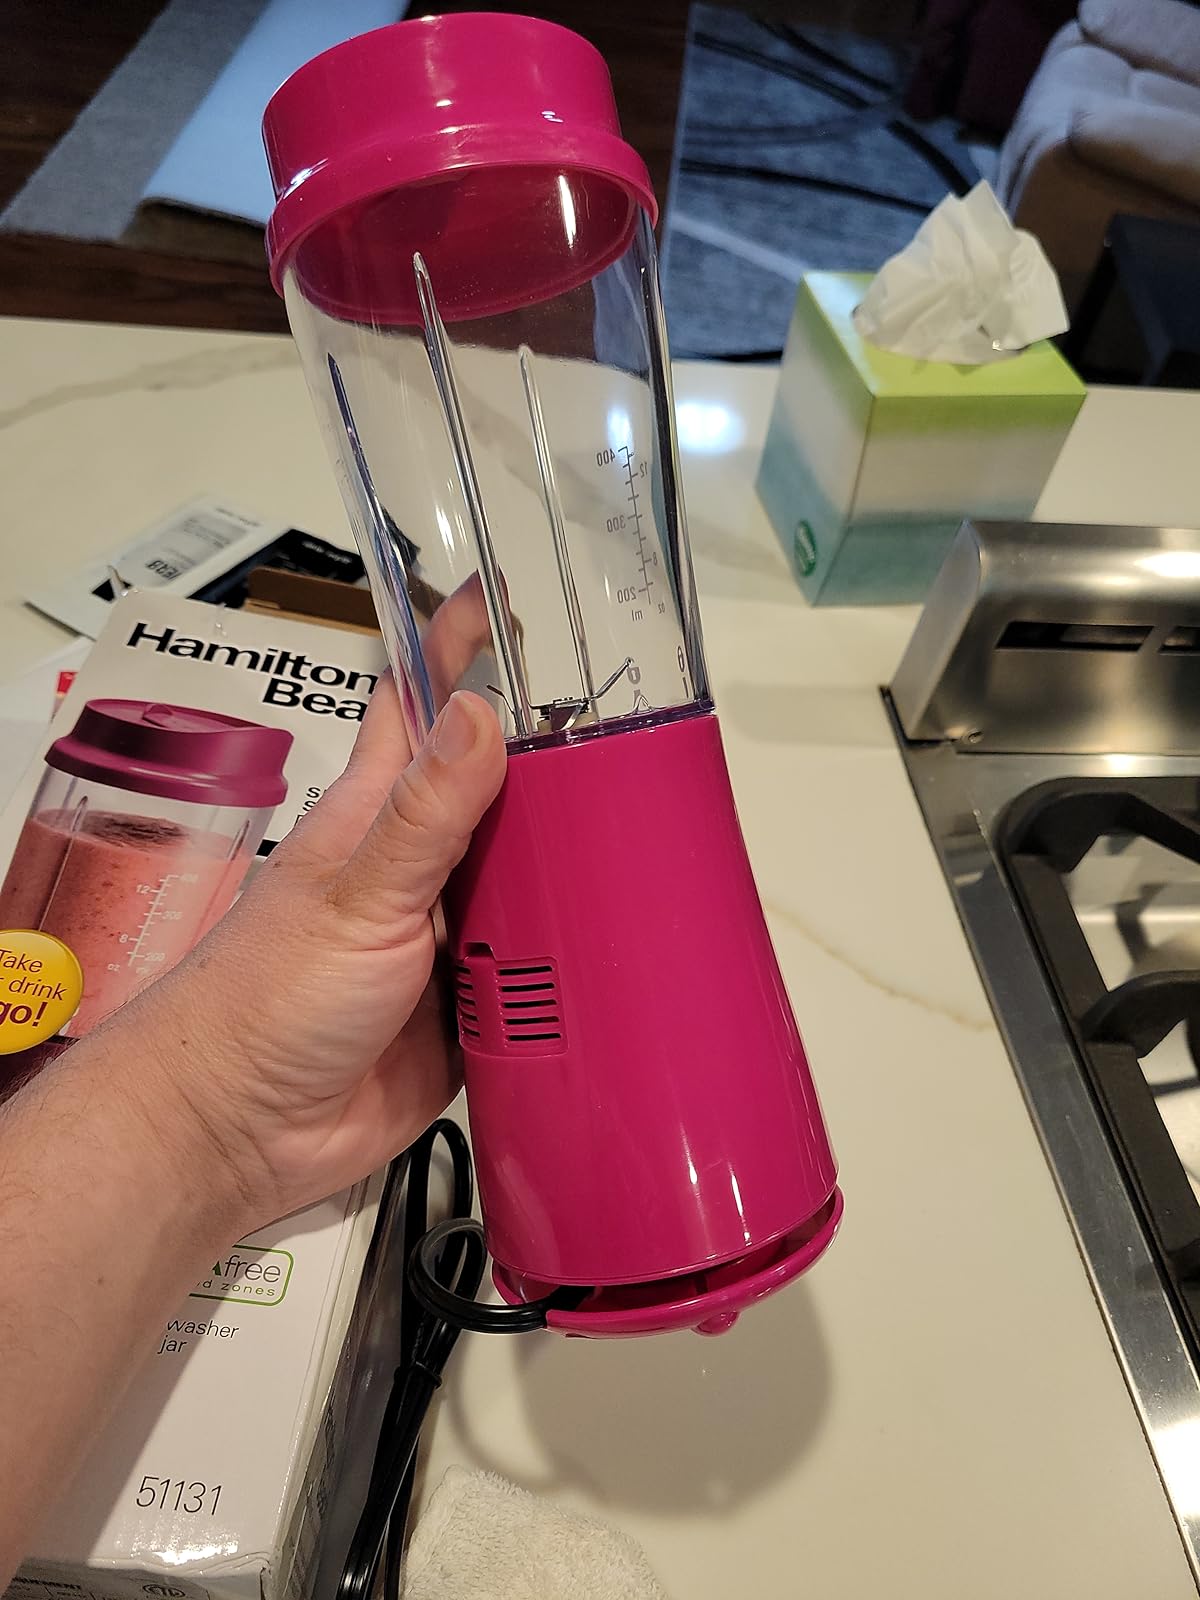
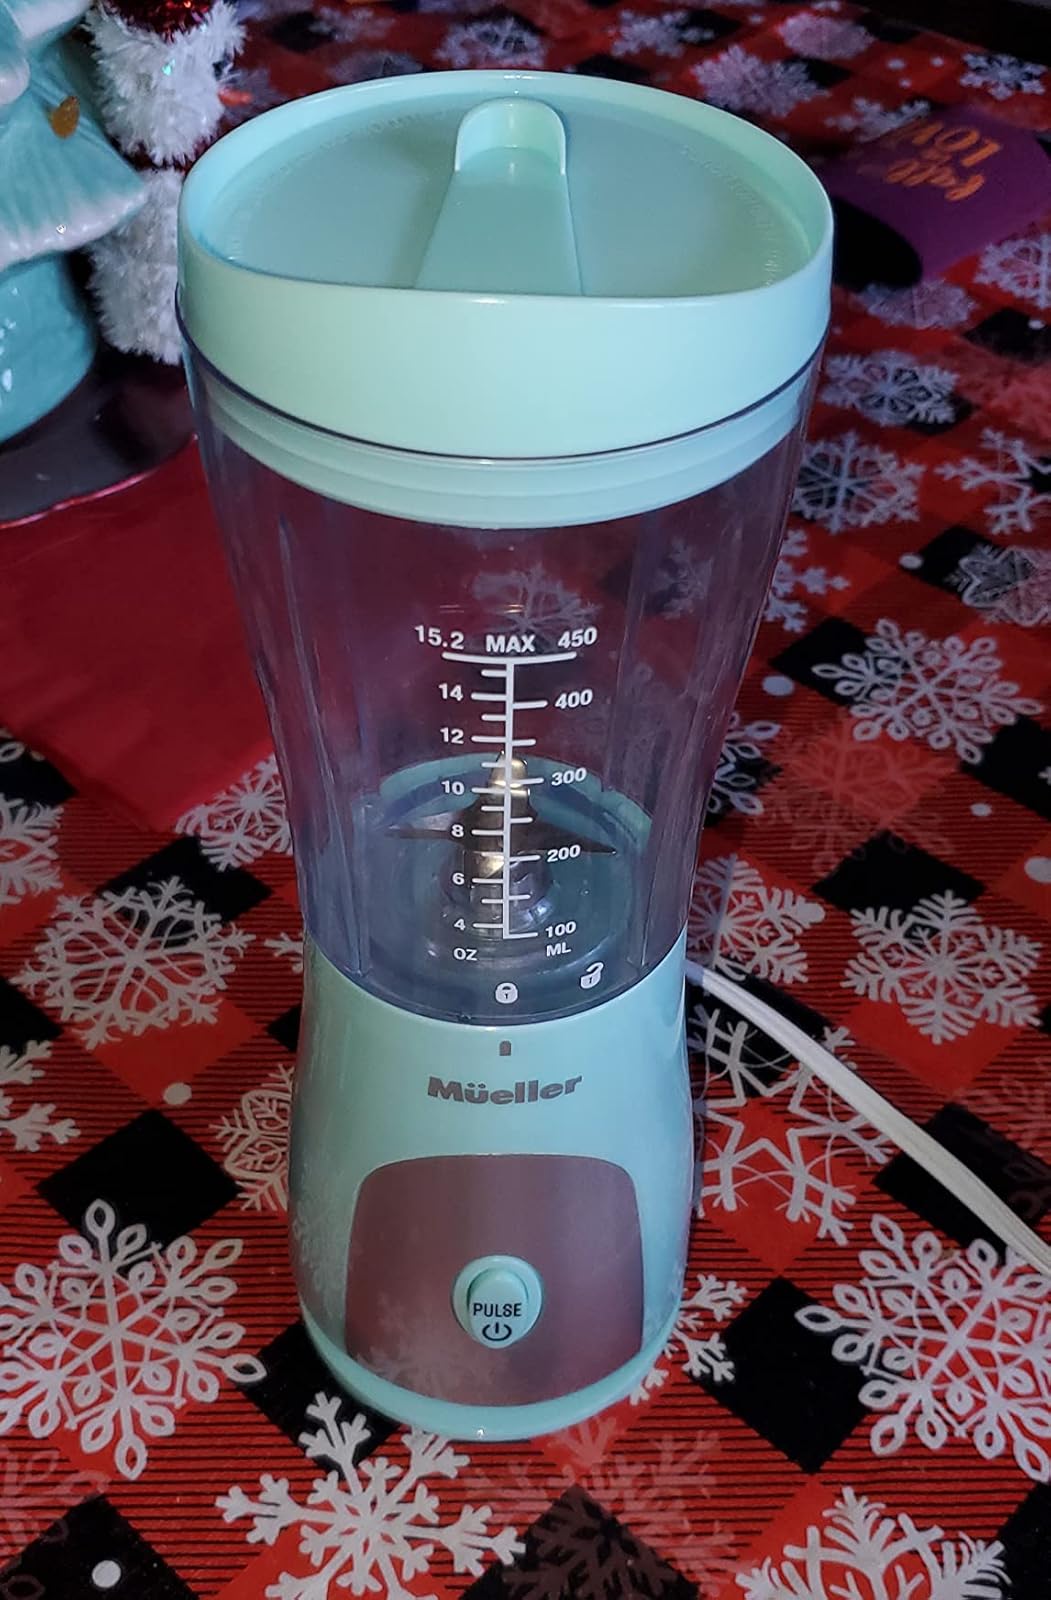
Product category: items_blender
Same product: no